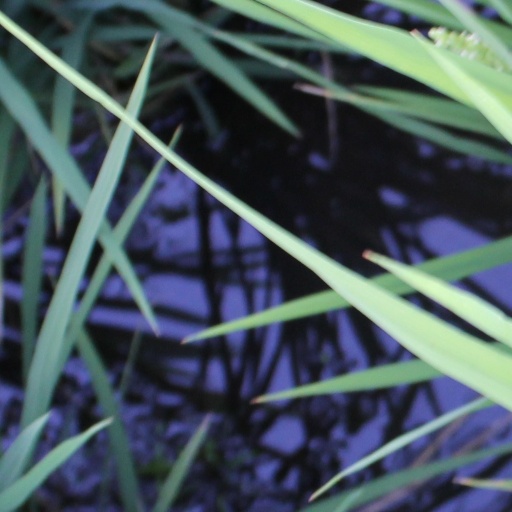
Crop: rice